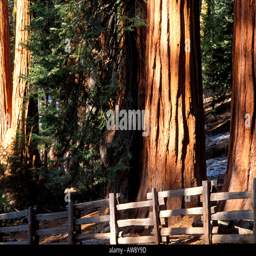
biological species amid young pines in the wooden fence